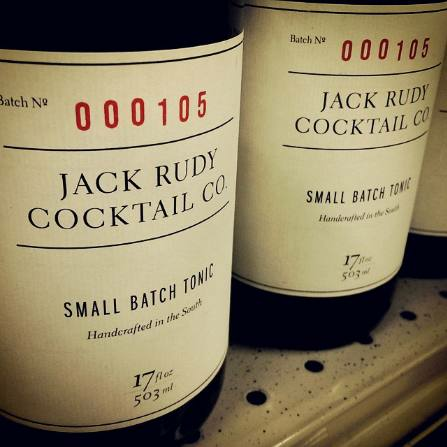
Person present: No